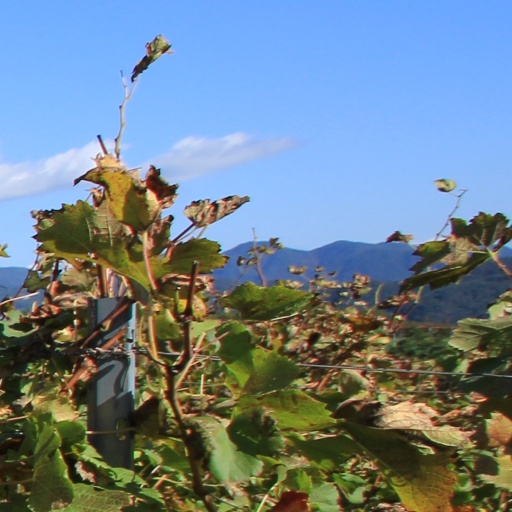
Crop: grape